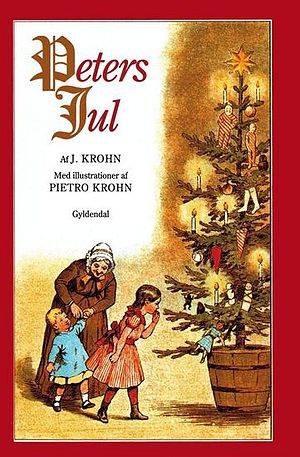
Pietro Krohn / Galleri
Pietro Købke Krohn var en dansk kunstmaler og museumsdirektør.